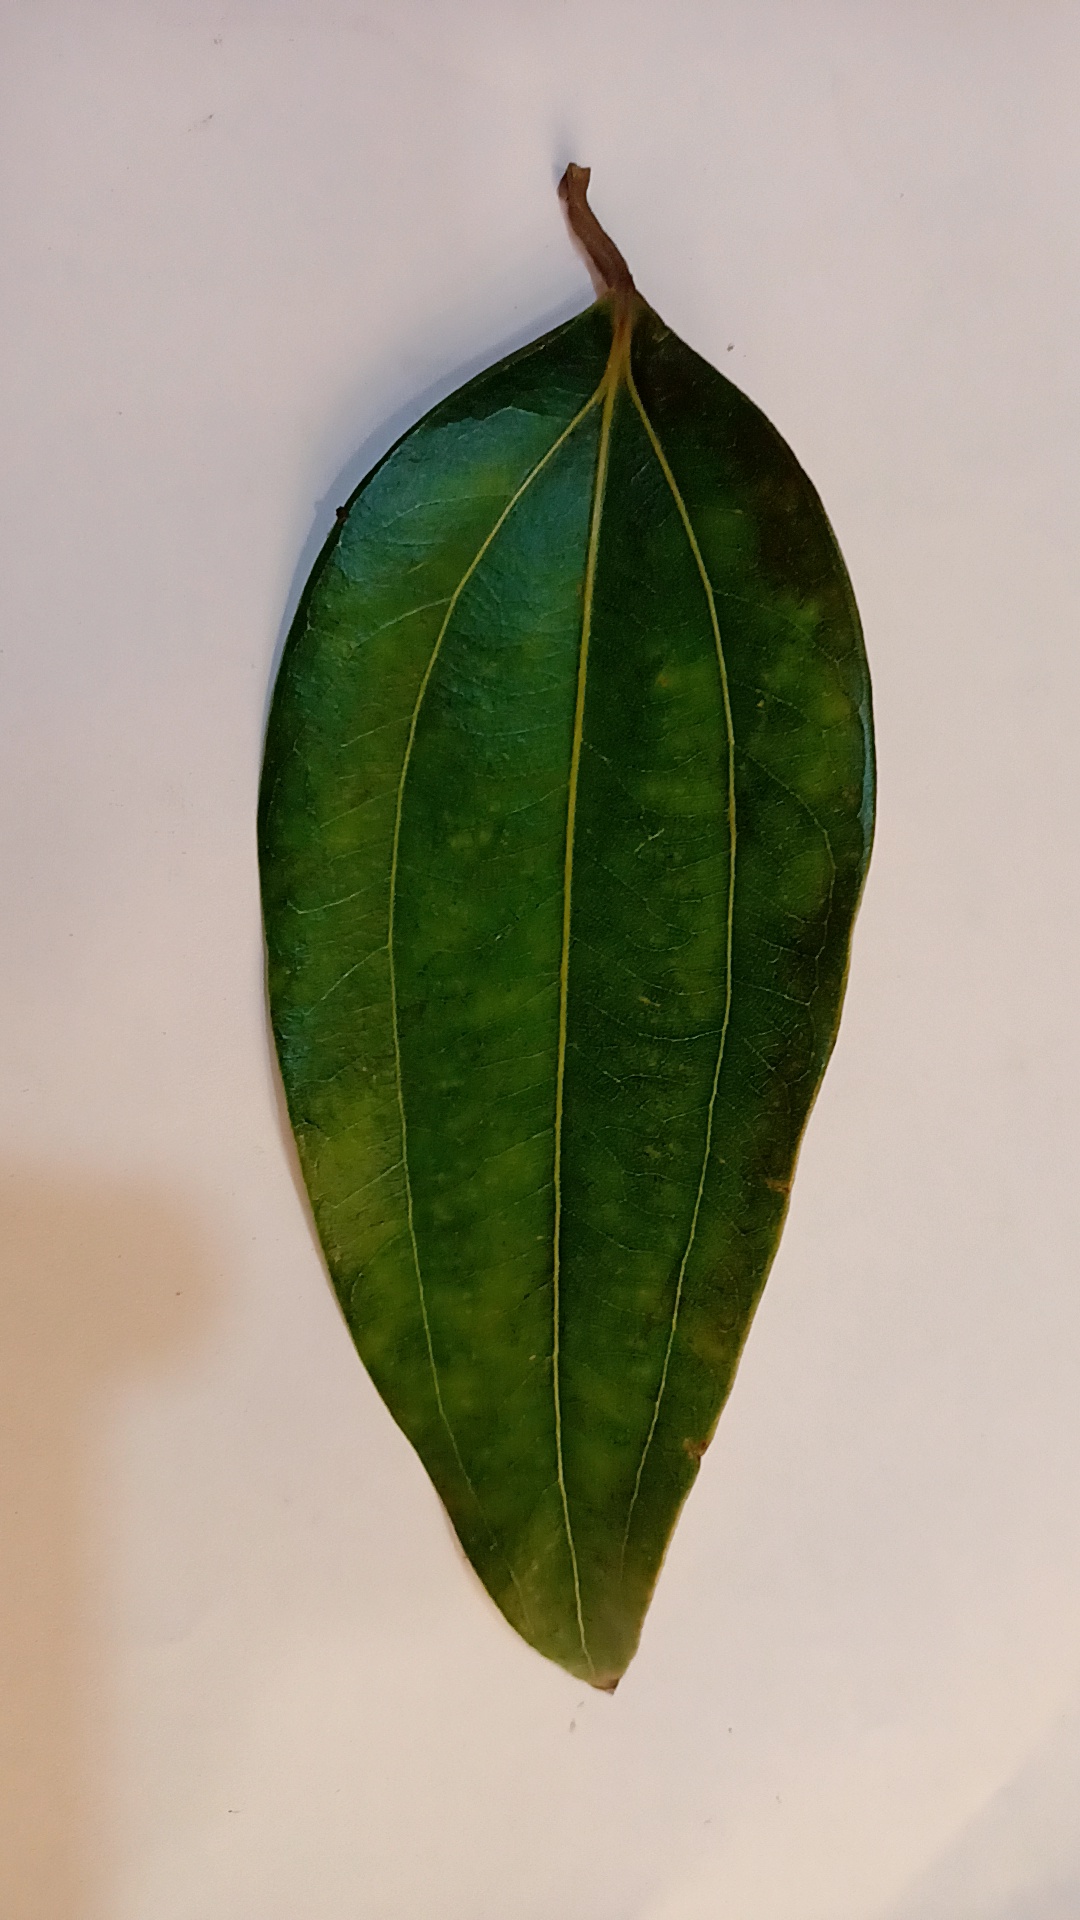
Label: Healthy